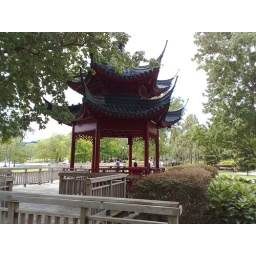
Little building set up around the lake